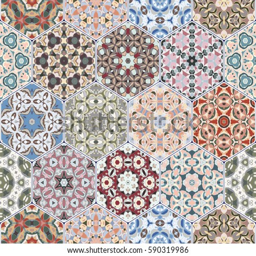
a rich set of hexagonal ceramic tiles .